William Stanton Jones

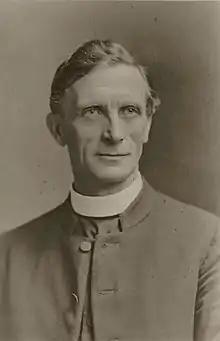

William Stanton Jones (29 July 1866 – 13 August 1951) was an Anglican bishop.